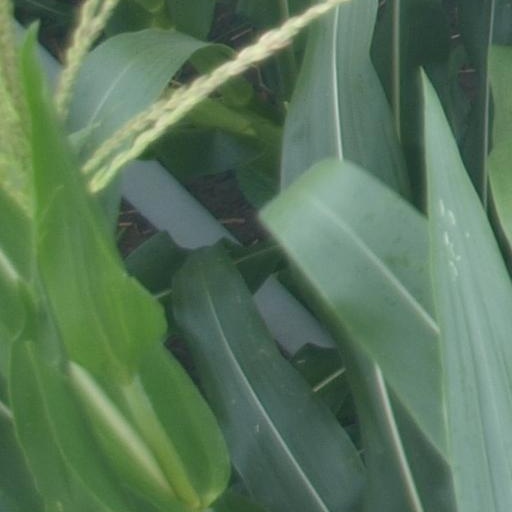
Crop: maize; corn